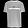
Label: T - shirt / top